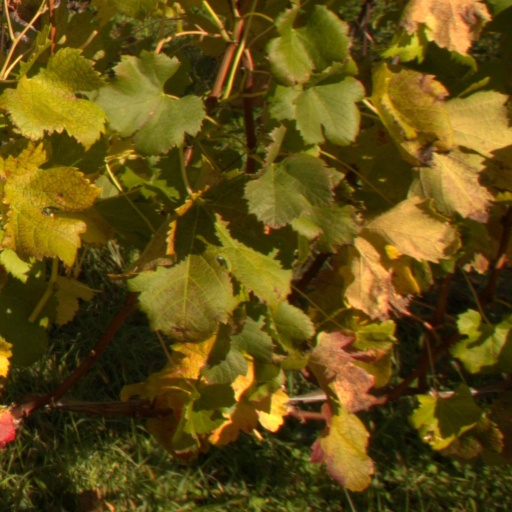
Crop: grape